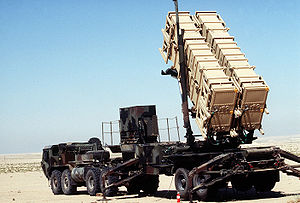
United States Army / Galleri
United States Army er et af USA's fem militære værn. Hæren består pr. 2004 af 485.500 aktive soldater og har en stående reserve på 591.000 mand. Den har baser i bl.a. Tyskland, Japan og Sydkorea. Hæren deltog indtil 2014 i Operation Enduring Freedom som er en del af Krigen i Afghanistan.